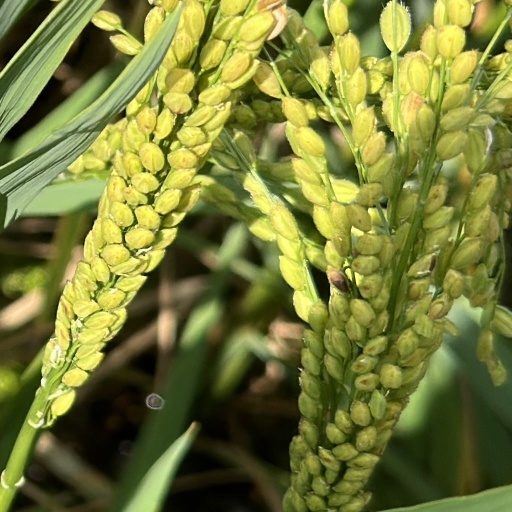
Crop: rice